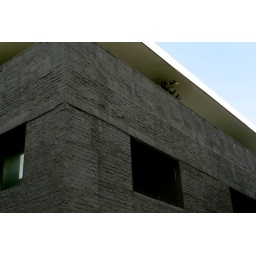
Modernist house in Bethnal Green in London, with all black exterior